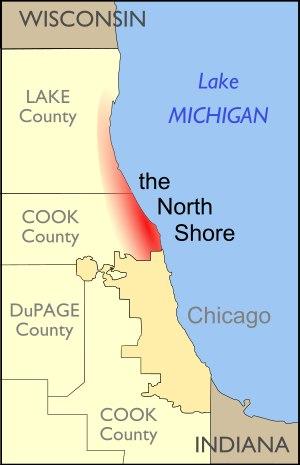
La North Shore désigne les banlieues nord de Chicago, situées sur la rive du lac Michigan, dans les comtés de Cook et Lake dans le nord-est de l'État de l'Illinois. Il s'agit de banlieues plutôt aisées où vivent et ont vécu des familles influentes de l'Illinois.